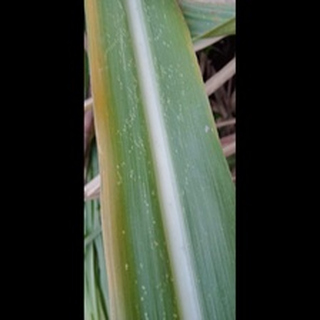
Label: sugarcane_mosaic